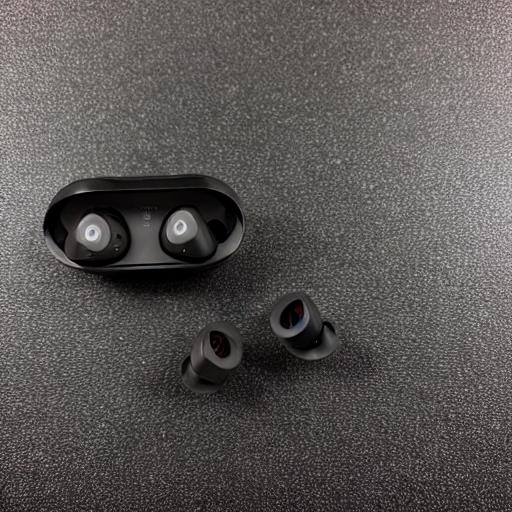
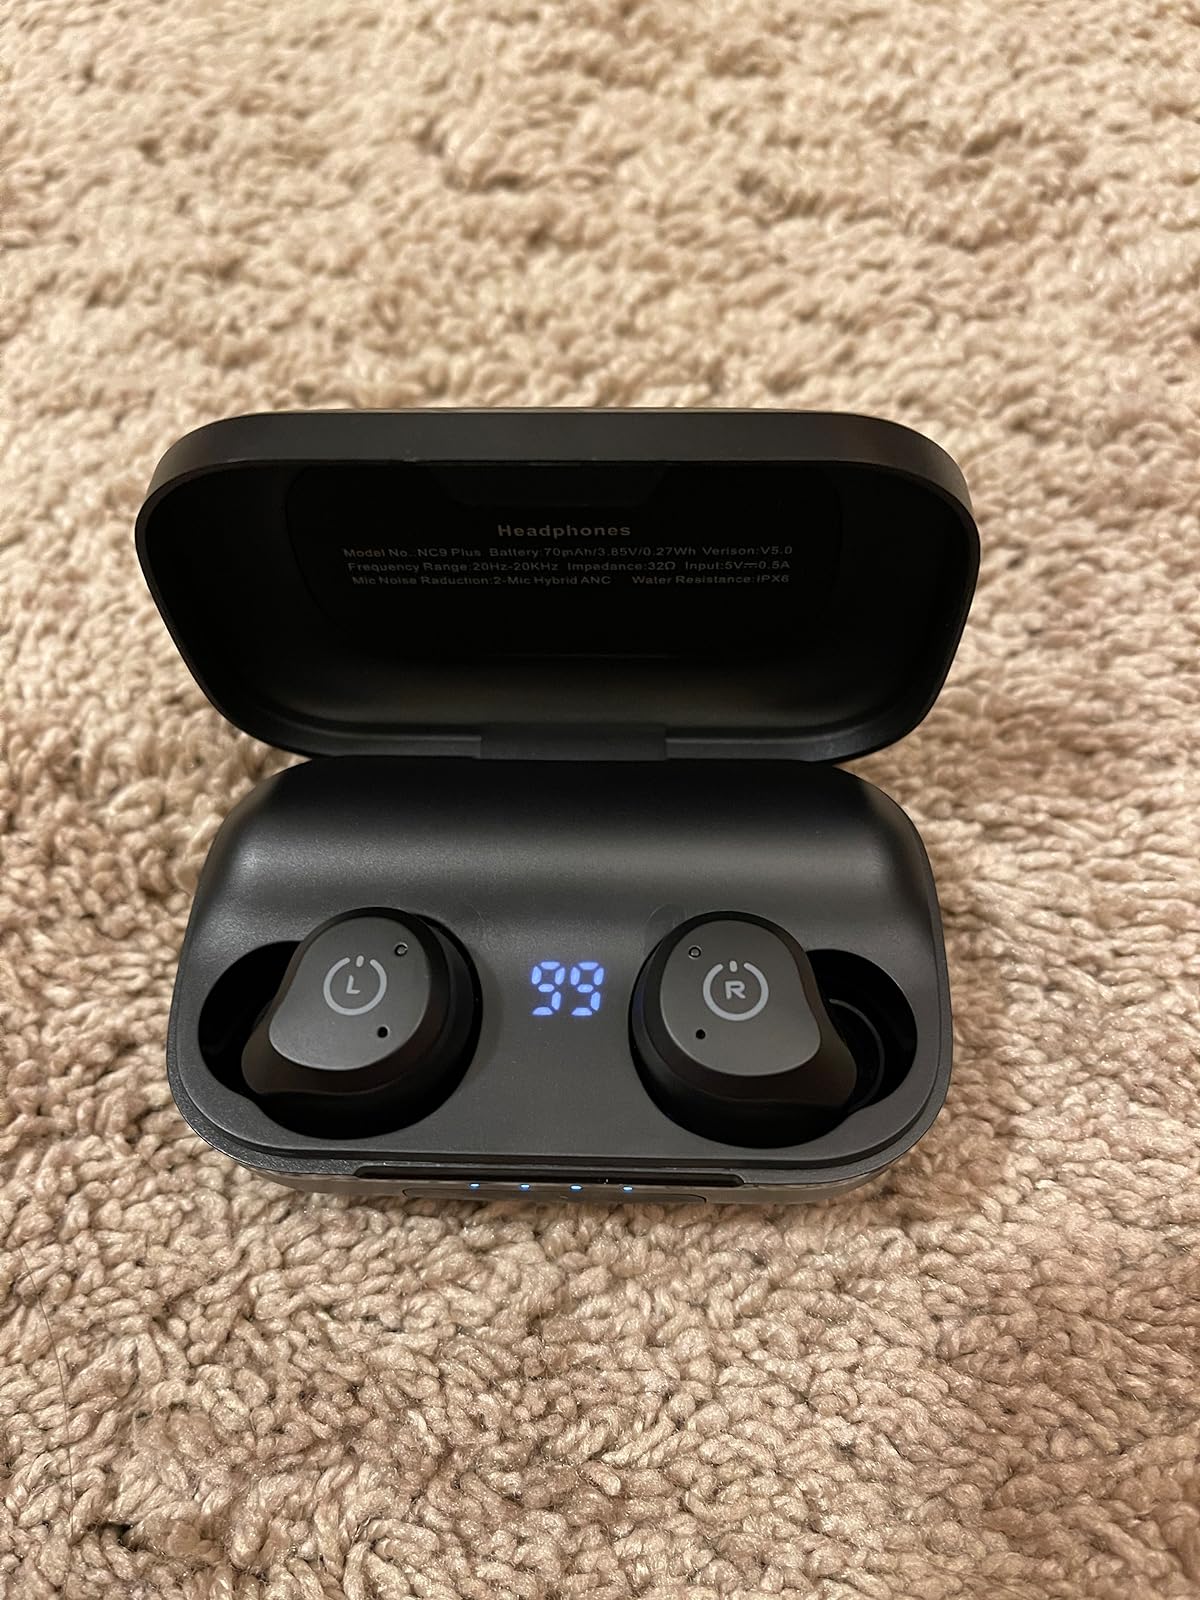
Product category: earbuds
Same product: no